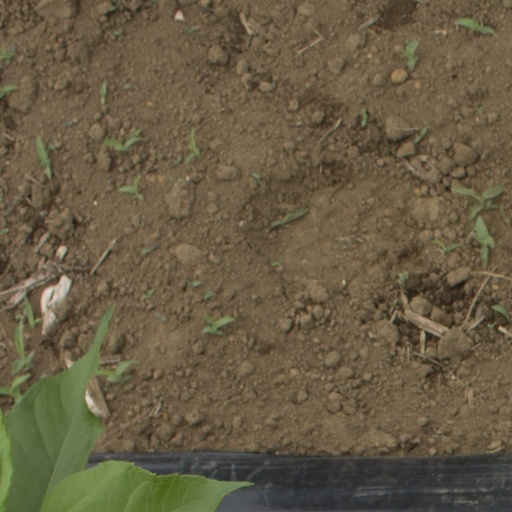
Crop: Jerusalem artichoke